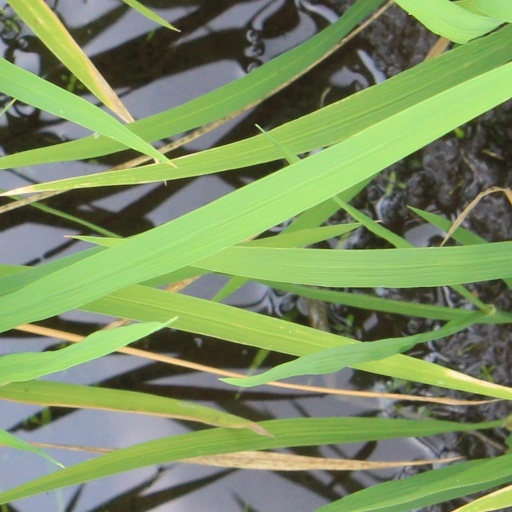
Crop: rice